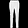
Label: Trouser